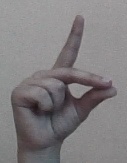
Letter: ta